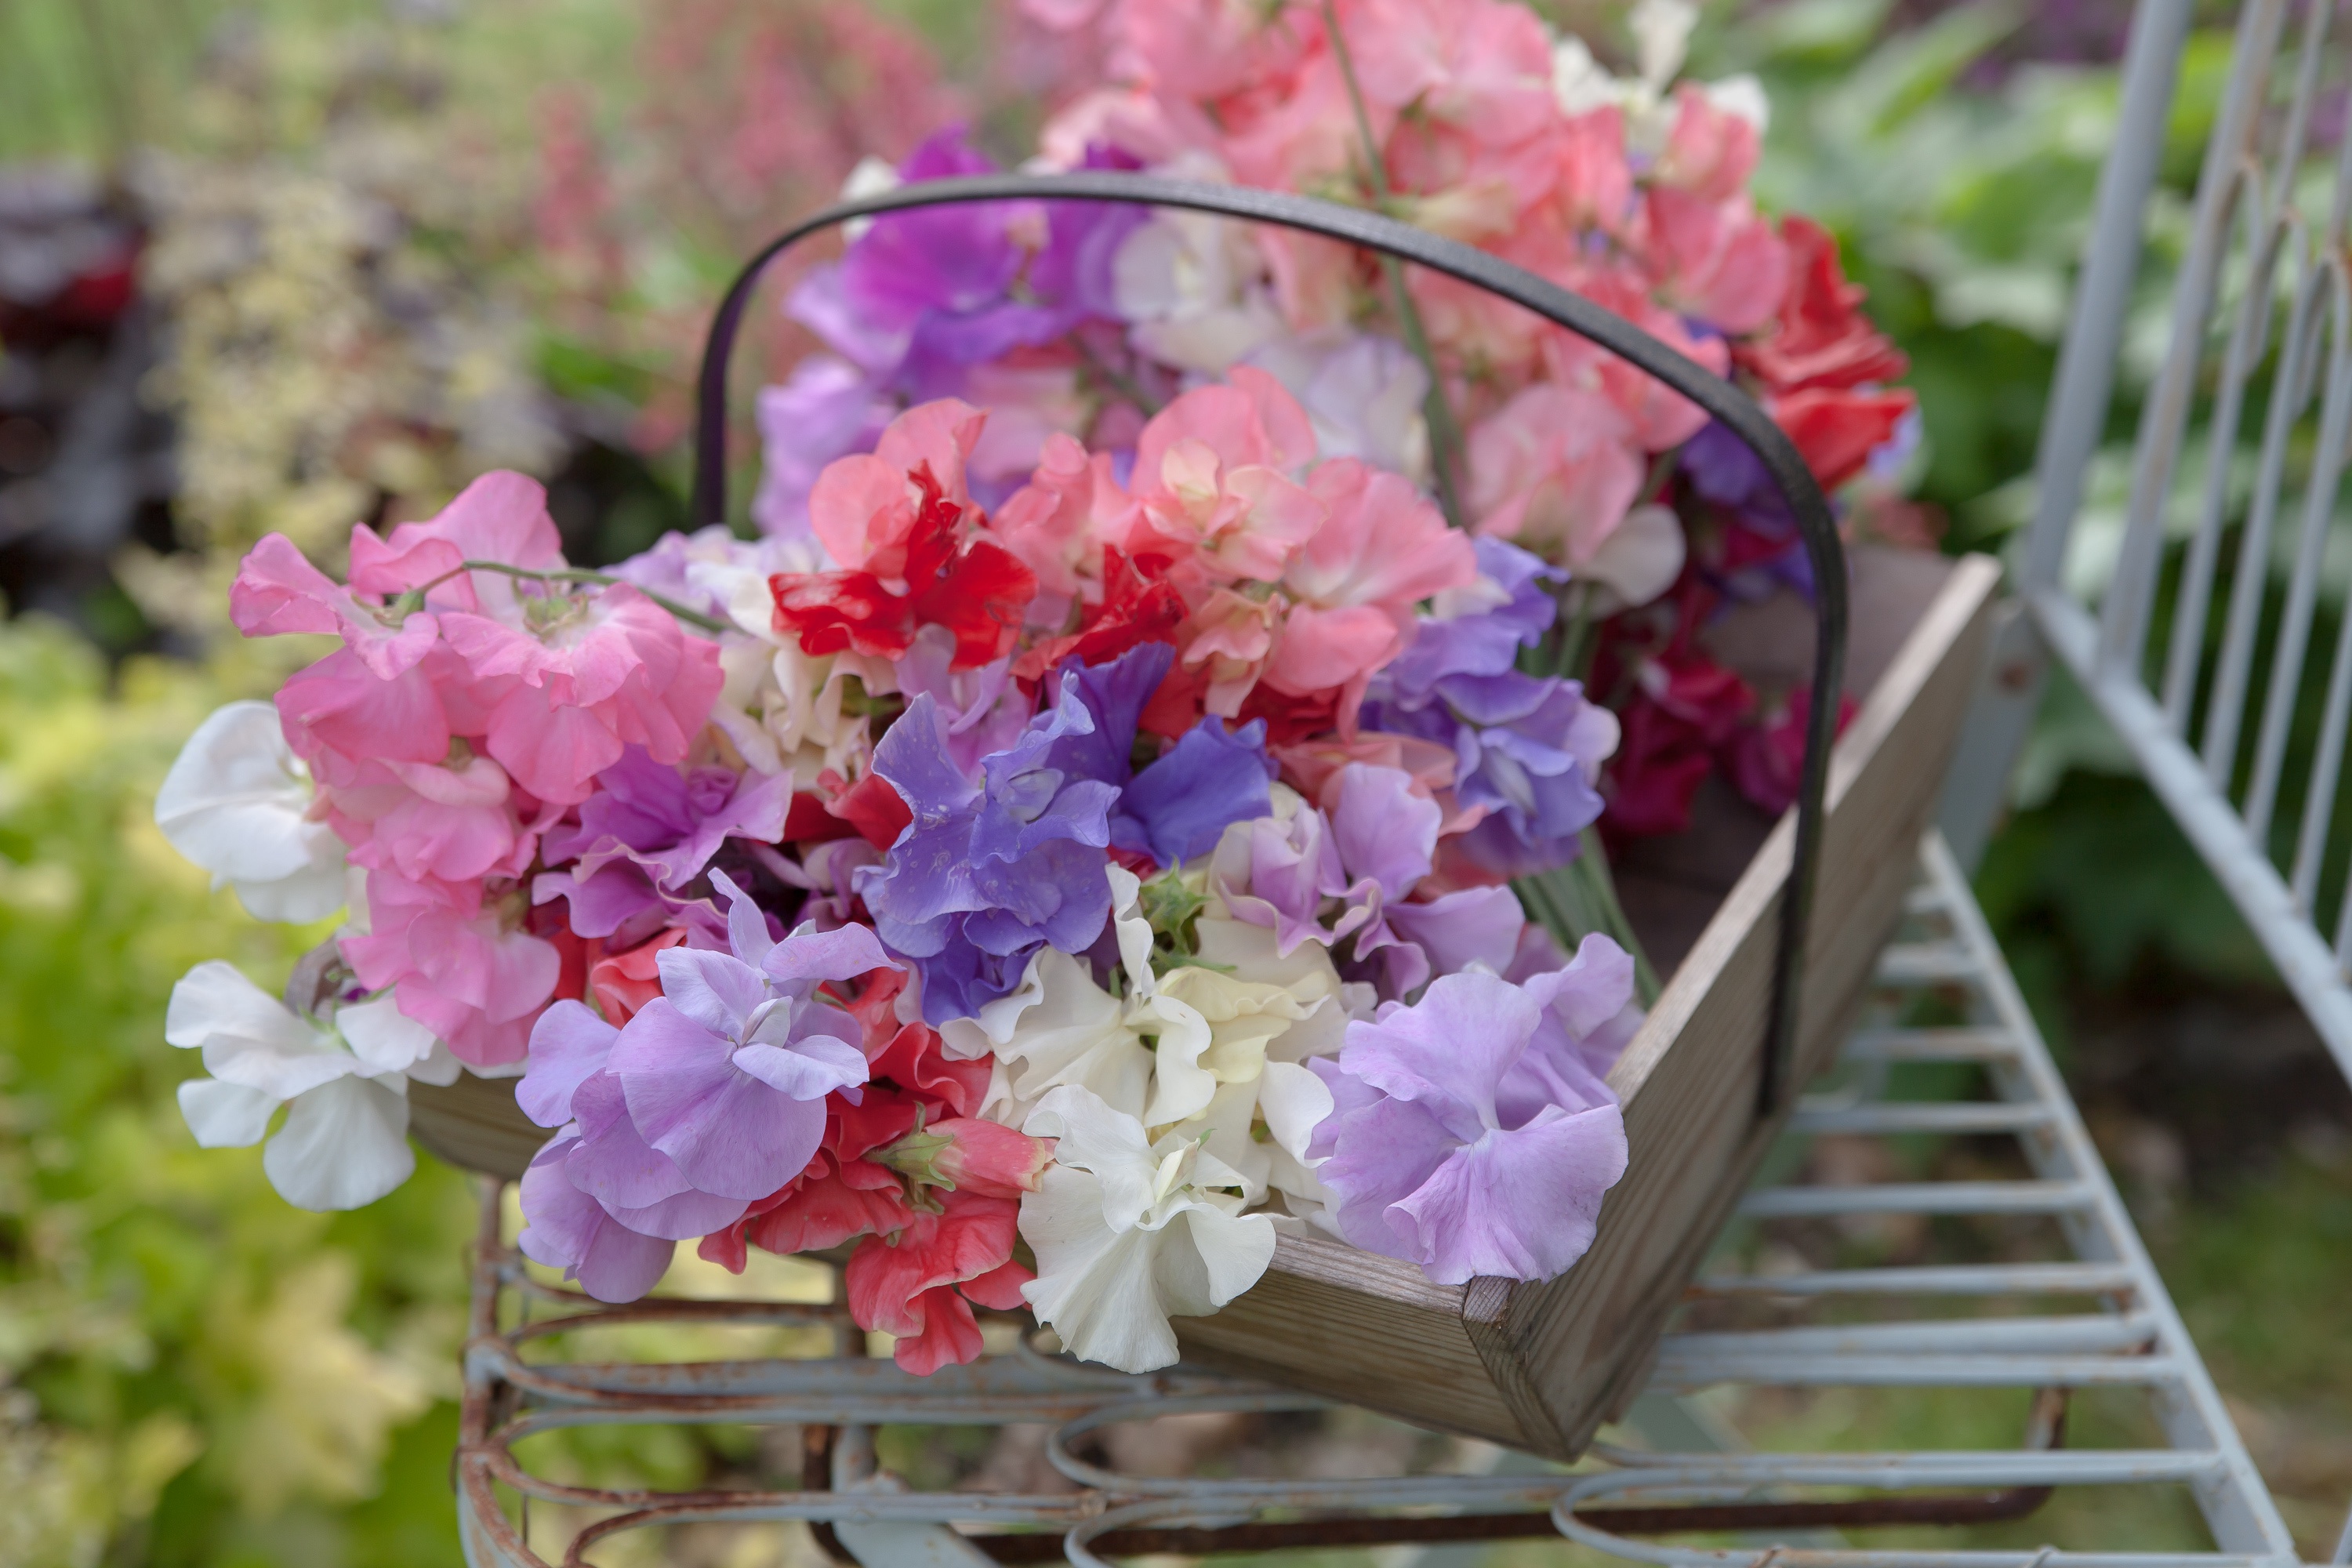
blossom, plant, flower, flora, hydrangea, shrub, floristry, flowering plant, flower bouquet, hydrangeaceae, floral design, land plant, flower arranging